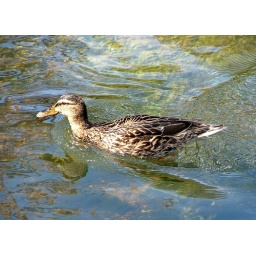
duck - swimming against the tide